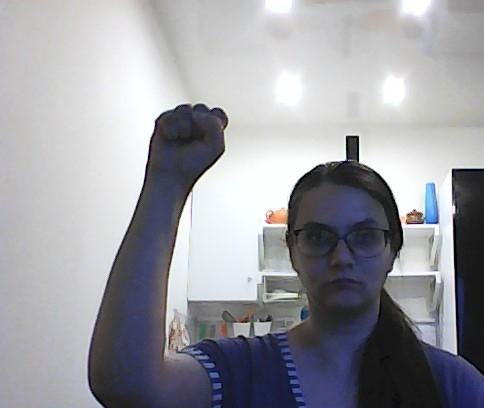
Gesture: fist